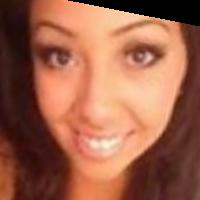
Age group: age 21-30